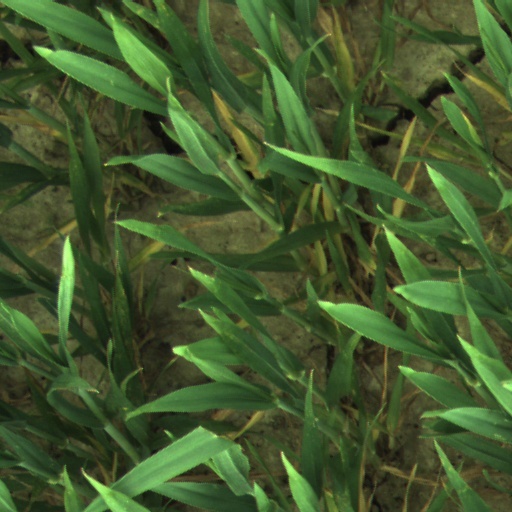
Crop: wheat